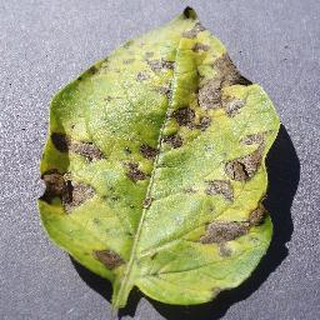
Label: potato_early_blight